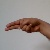
The image shows a hand gesture representing the letter 'H' in Indian Sign Language.